Now Thank We All Our God

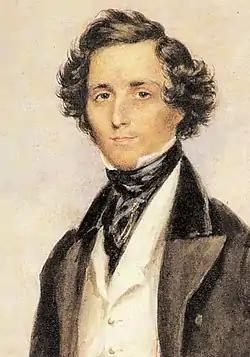
Felix Mendelssohn (1829) by J. W. Childe

It is used in J.S. Bach's cantatas, such as BWV 79, 192 (music lost), harmonized for four voices in BWV 252 and 386, and set in a chorale prelude, BWV 657, as part of the Great Eighteen Chorale Preludes. The now-standard harmonisation was devised by Felix Mendelssohn in 1840 when he adopted the hymn, sung in the now-standard key of G major and with its original German lyrics, as the chorale to his "Lobgesang" or "Hymn of Praise" (also known as his Symphony No. 2).